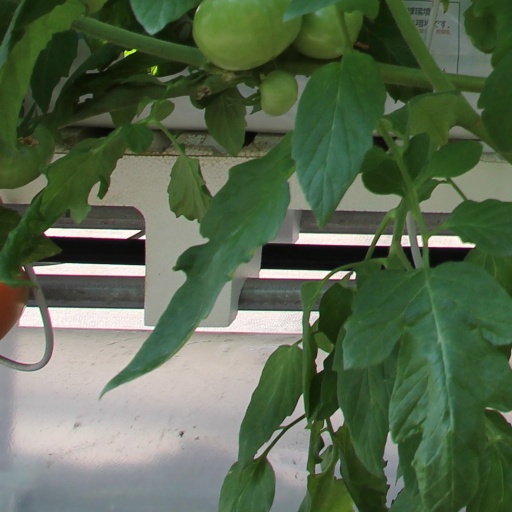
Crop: tomato